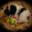
Label: dog